Florsheim Shoe Company Building

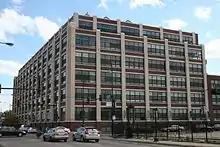
The Florsheim Shoe Company Building (2012)

The Florsheim Shoe Company Building is a former factory for the Florsheim Shoe Company and a Chicago Landmark in the Avondale neighborhood. The building was built between 1924 and 1926 when the Florsheim Shoe Company had "2,500 employees, 71 retail outlets, 9,000 dealers and a network of regional wholesale distributors". The architect of the building was Alfred S. Alschuler, who designed numerous Chicago Landmarks and buildings on the National Register of Historic Places. The building was a factory for Florsheim until 1986, when it became the warehouse for a records management. The building, located on the 3900 block of West Belmont Avenue, is now luxury lofts. The Commission on Chicago Landmarks designated the building a Chicago Landmark on March 29, 2006.